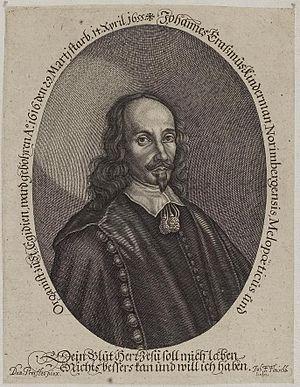
Johann Erasmus Kindermann est un organiste et compositeur baroque allemand.